The Secret of the Storm Country

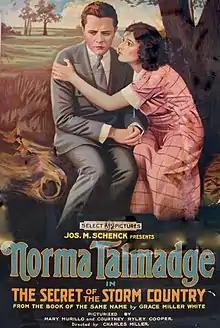
Theatrical poster

The Secret of the Storm Country was a 1917 American silent drama film directed by Charles Miller and starring Norma Talmadge (whose company also produced the film). The film is described as not a direct sequel but a "continuation" of the 1914 film "Tess of the Storm Country", starring Mary Pickford. The film is now considered lost.